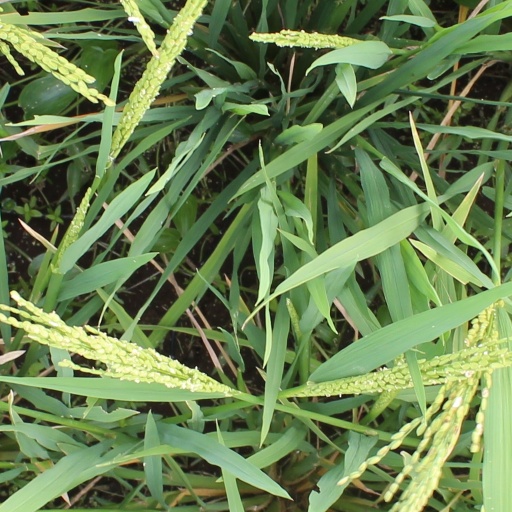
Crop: rice